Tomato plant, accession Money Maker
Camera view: vertical (180 deg); turntable rotation: 90 degrees
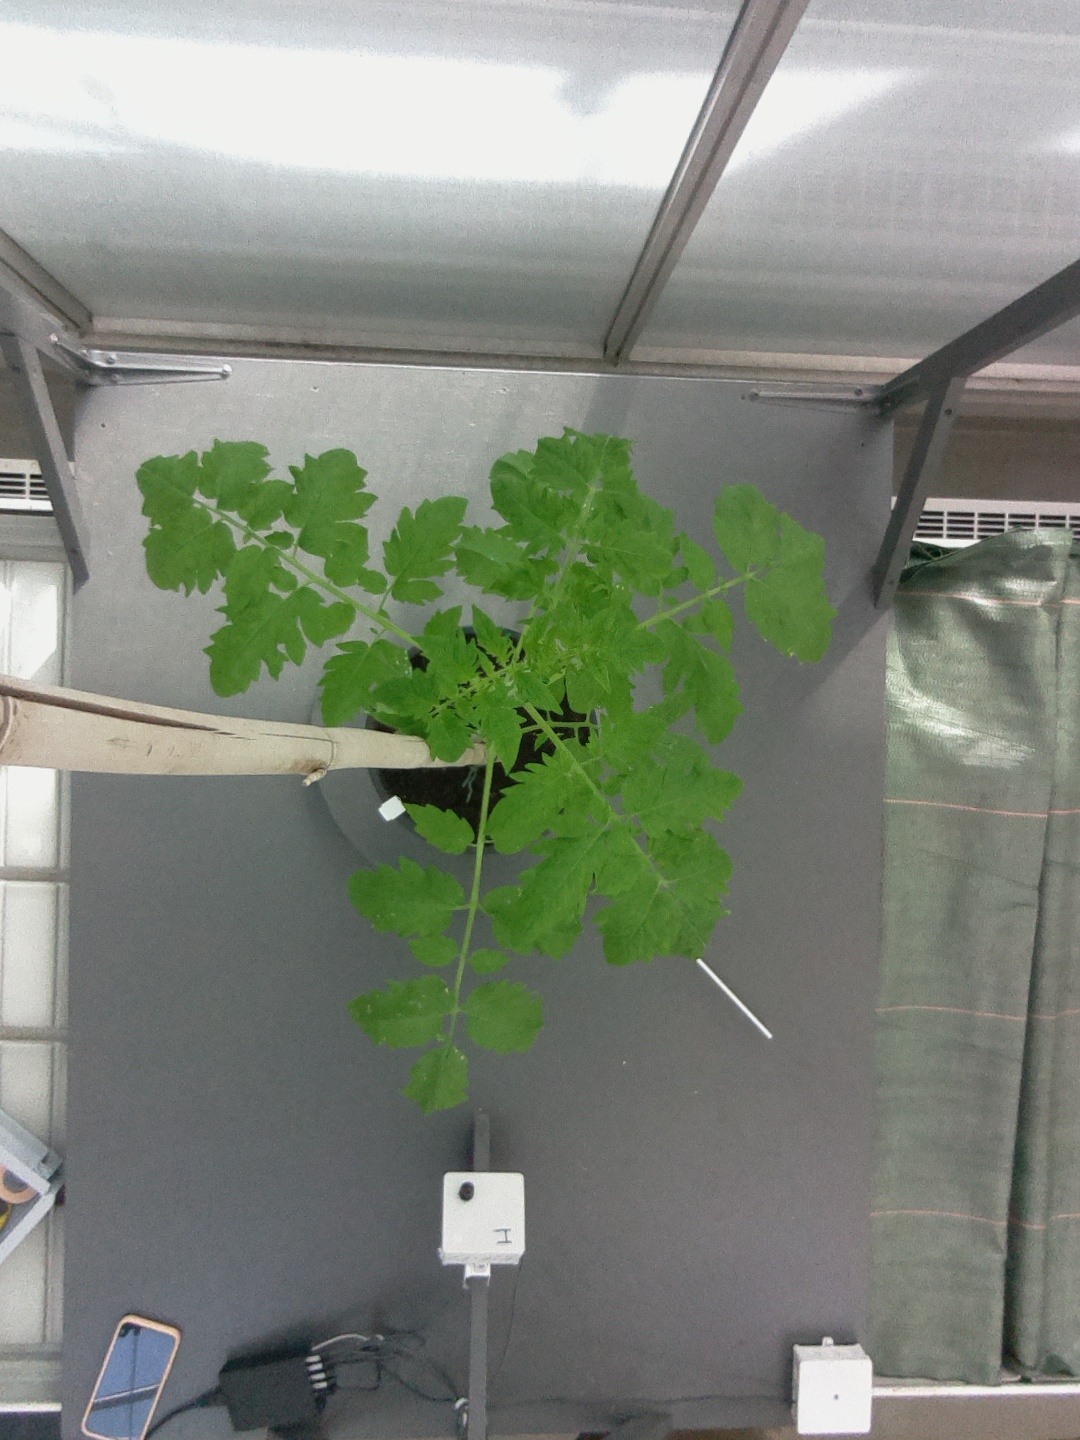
BBCH growth stage 15: 10 of true leaves visible